Twin Spica

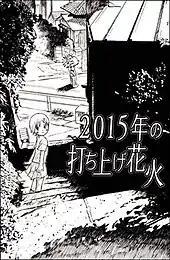
Asumi Kamogawa and Mr. Lion in the prequel "2015:Fireworks"

Yaginuma's work prior to serialization introduces readers to Asumi Kamogawa and her mentor, the ghost of a Lion astronaut whom she calls Mr. Lion. Their friendship develops in several short stories in which, throughout her childhood, he nurtures Asumi's interest in space. As her interest and dreams grow, Asumi is often ridiculed by classmates, especially because she immerses herself in books about space and rarely engages in classroom activities. When she decides to apply for admission to the Tokyo Space Academy, her teachers urge her to reconsider because she is below average height. Her friendship with Mr. Lion continues to grow after Asumi successfully enters the academy, and she often consults him during periods of self-doubt.